Schaltbau Group

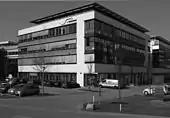
Schaltbau Holding Headquarters in Munich

In 1929 Schaltbau GmbH Munich was founded as a company producing switchgear and heating for railway applications, it was taken over by "Gutehoffnungshütte" (now known as MAN SE) in 1936. In 1972 a new factory was opened in Aldersbach, and in 1976 in acquired another plant in Velden (Vils) in Bavaria. "Techniques d'Automatisme" (France) was acquired in 1979, and "Pintsch Bamag", a manufacturer of level crossing systems was acquired in 1987.